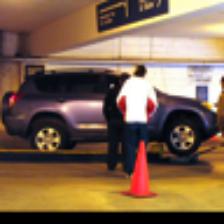
Label: NonHuman